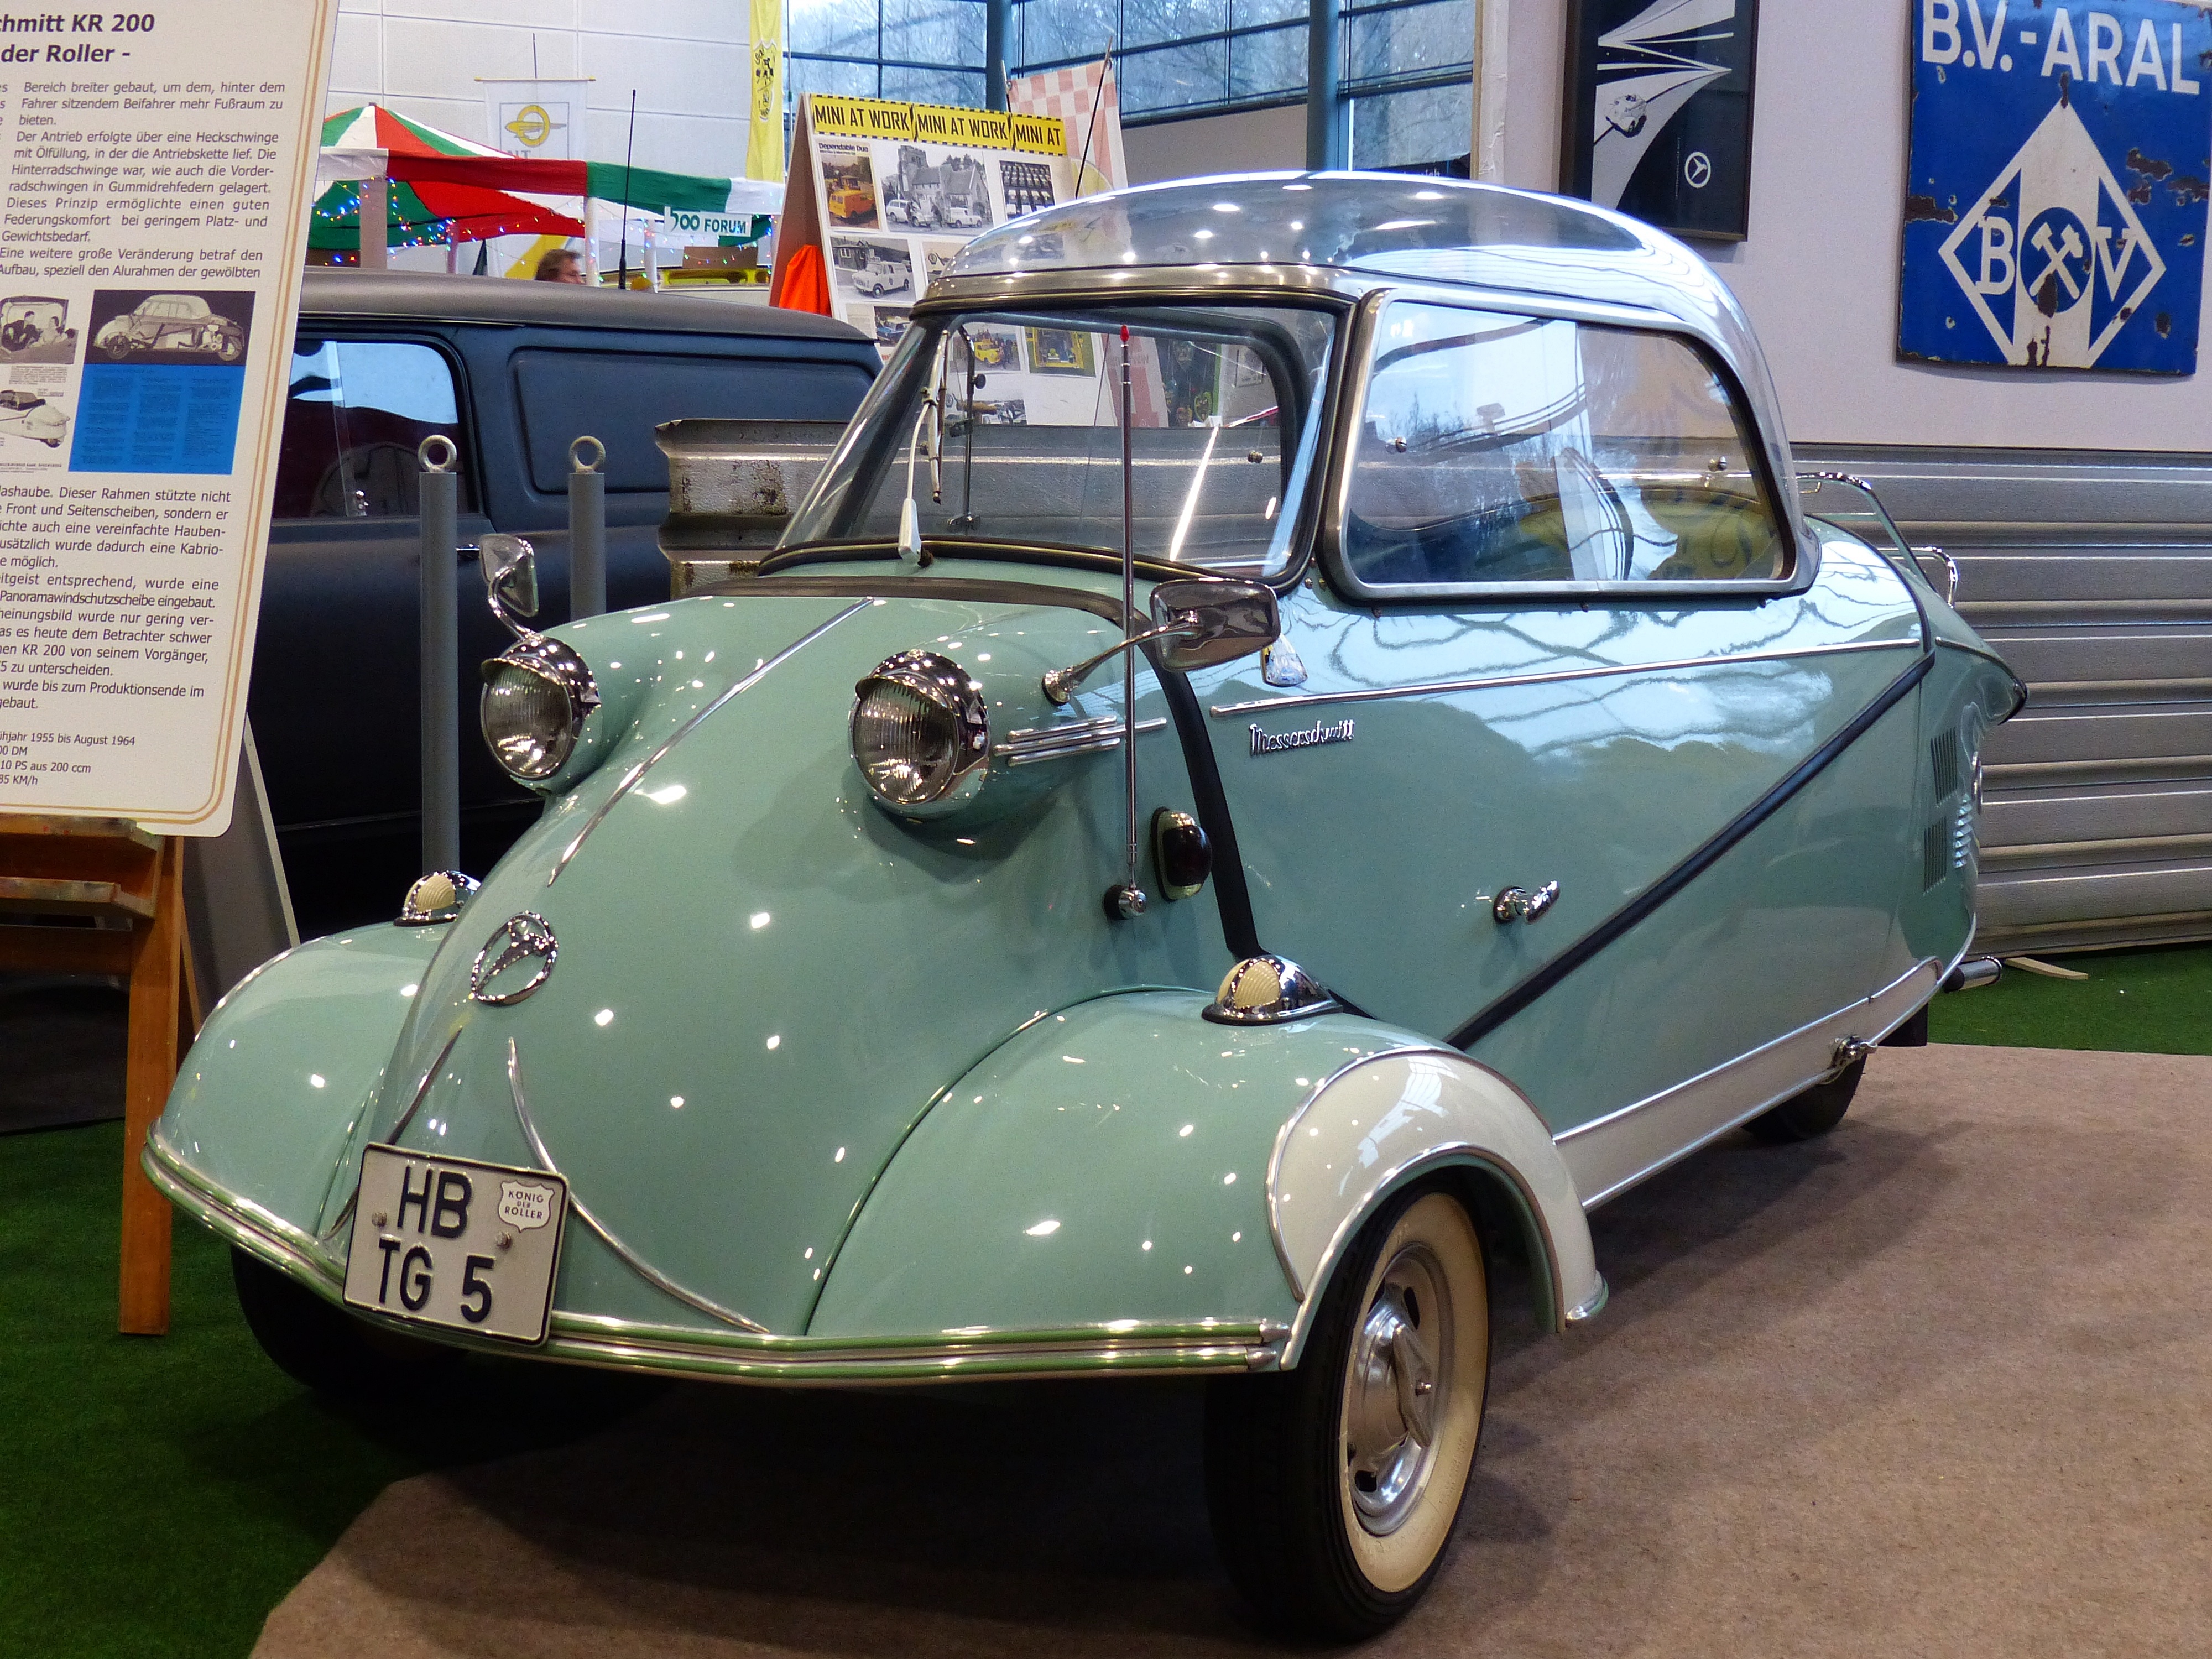
car, vehicle, auto, classic car, motor vehicle, vintage car, oldtimer, classic, convertible, exhibition, fair, historically, old cars, antique car, land vehicle, automobile make, compact car, automotive design, subcompact car